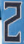
Number: 2